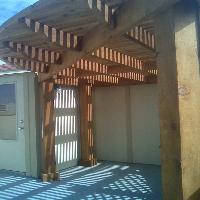
Weather: sun or clear